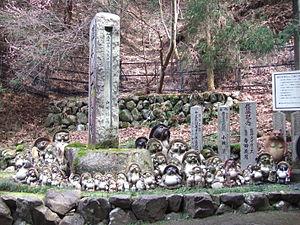
Beaucoup de statues de Tanuki au temple Tanukidani-Fudô (狸谷不動院).